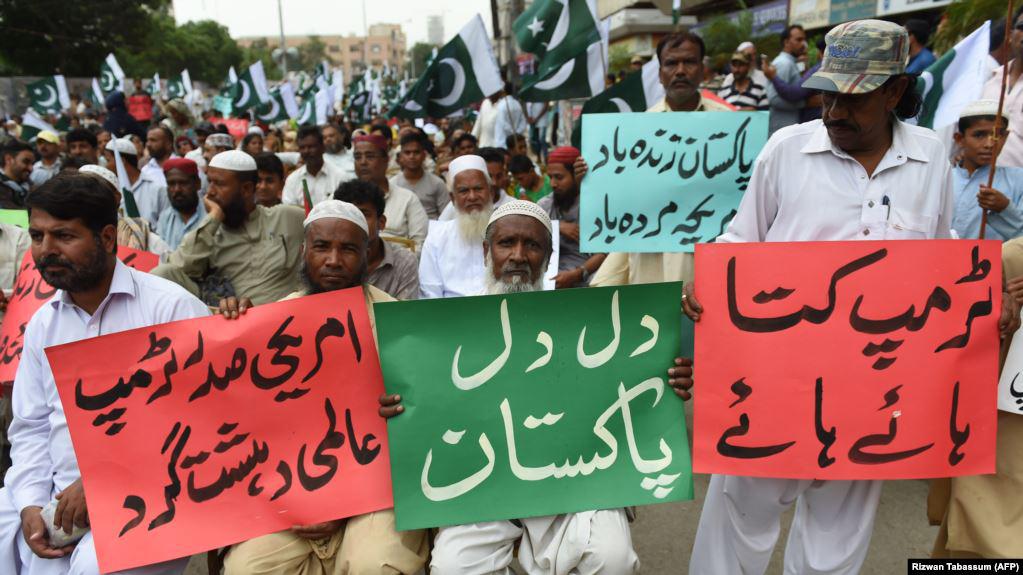
people protest against politician during a demonstration .
Relation: Visible, Meta